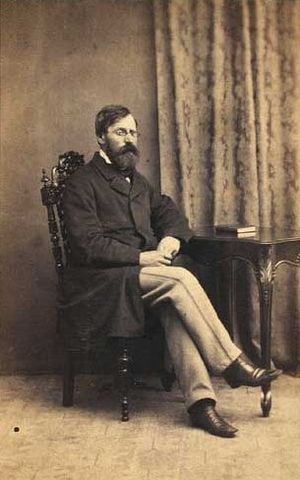
Julius Bauditz
Julius Theodor Vilhelm Bauditz var en dansk departementschef og ministersekretær, bror til bl.a. Ferdinand og Waldemar Gustav Otto Bauditz.